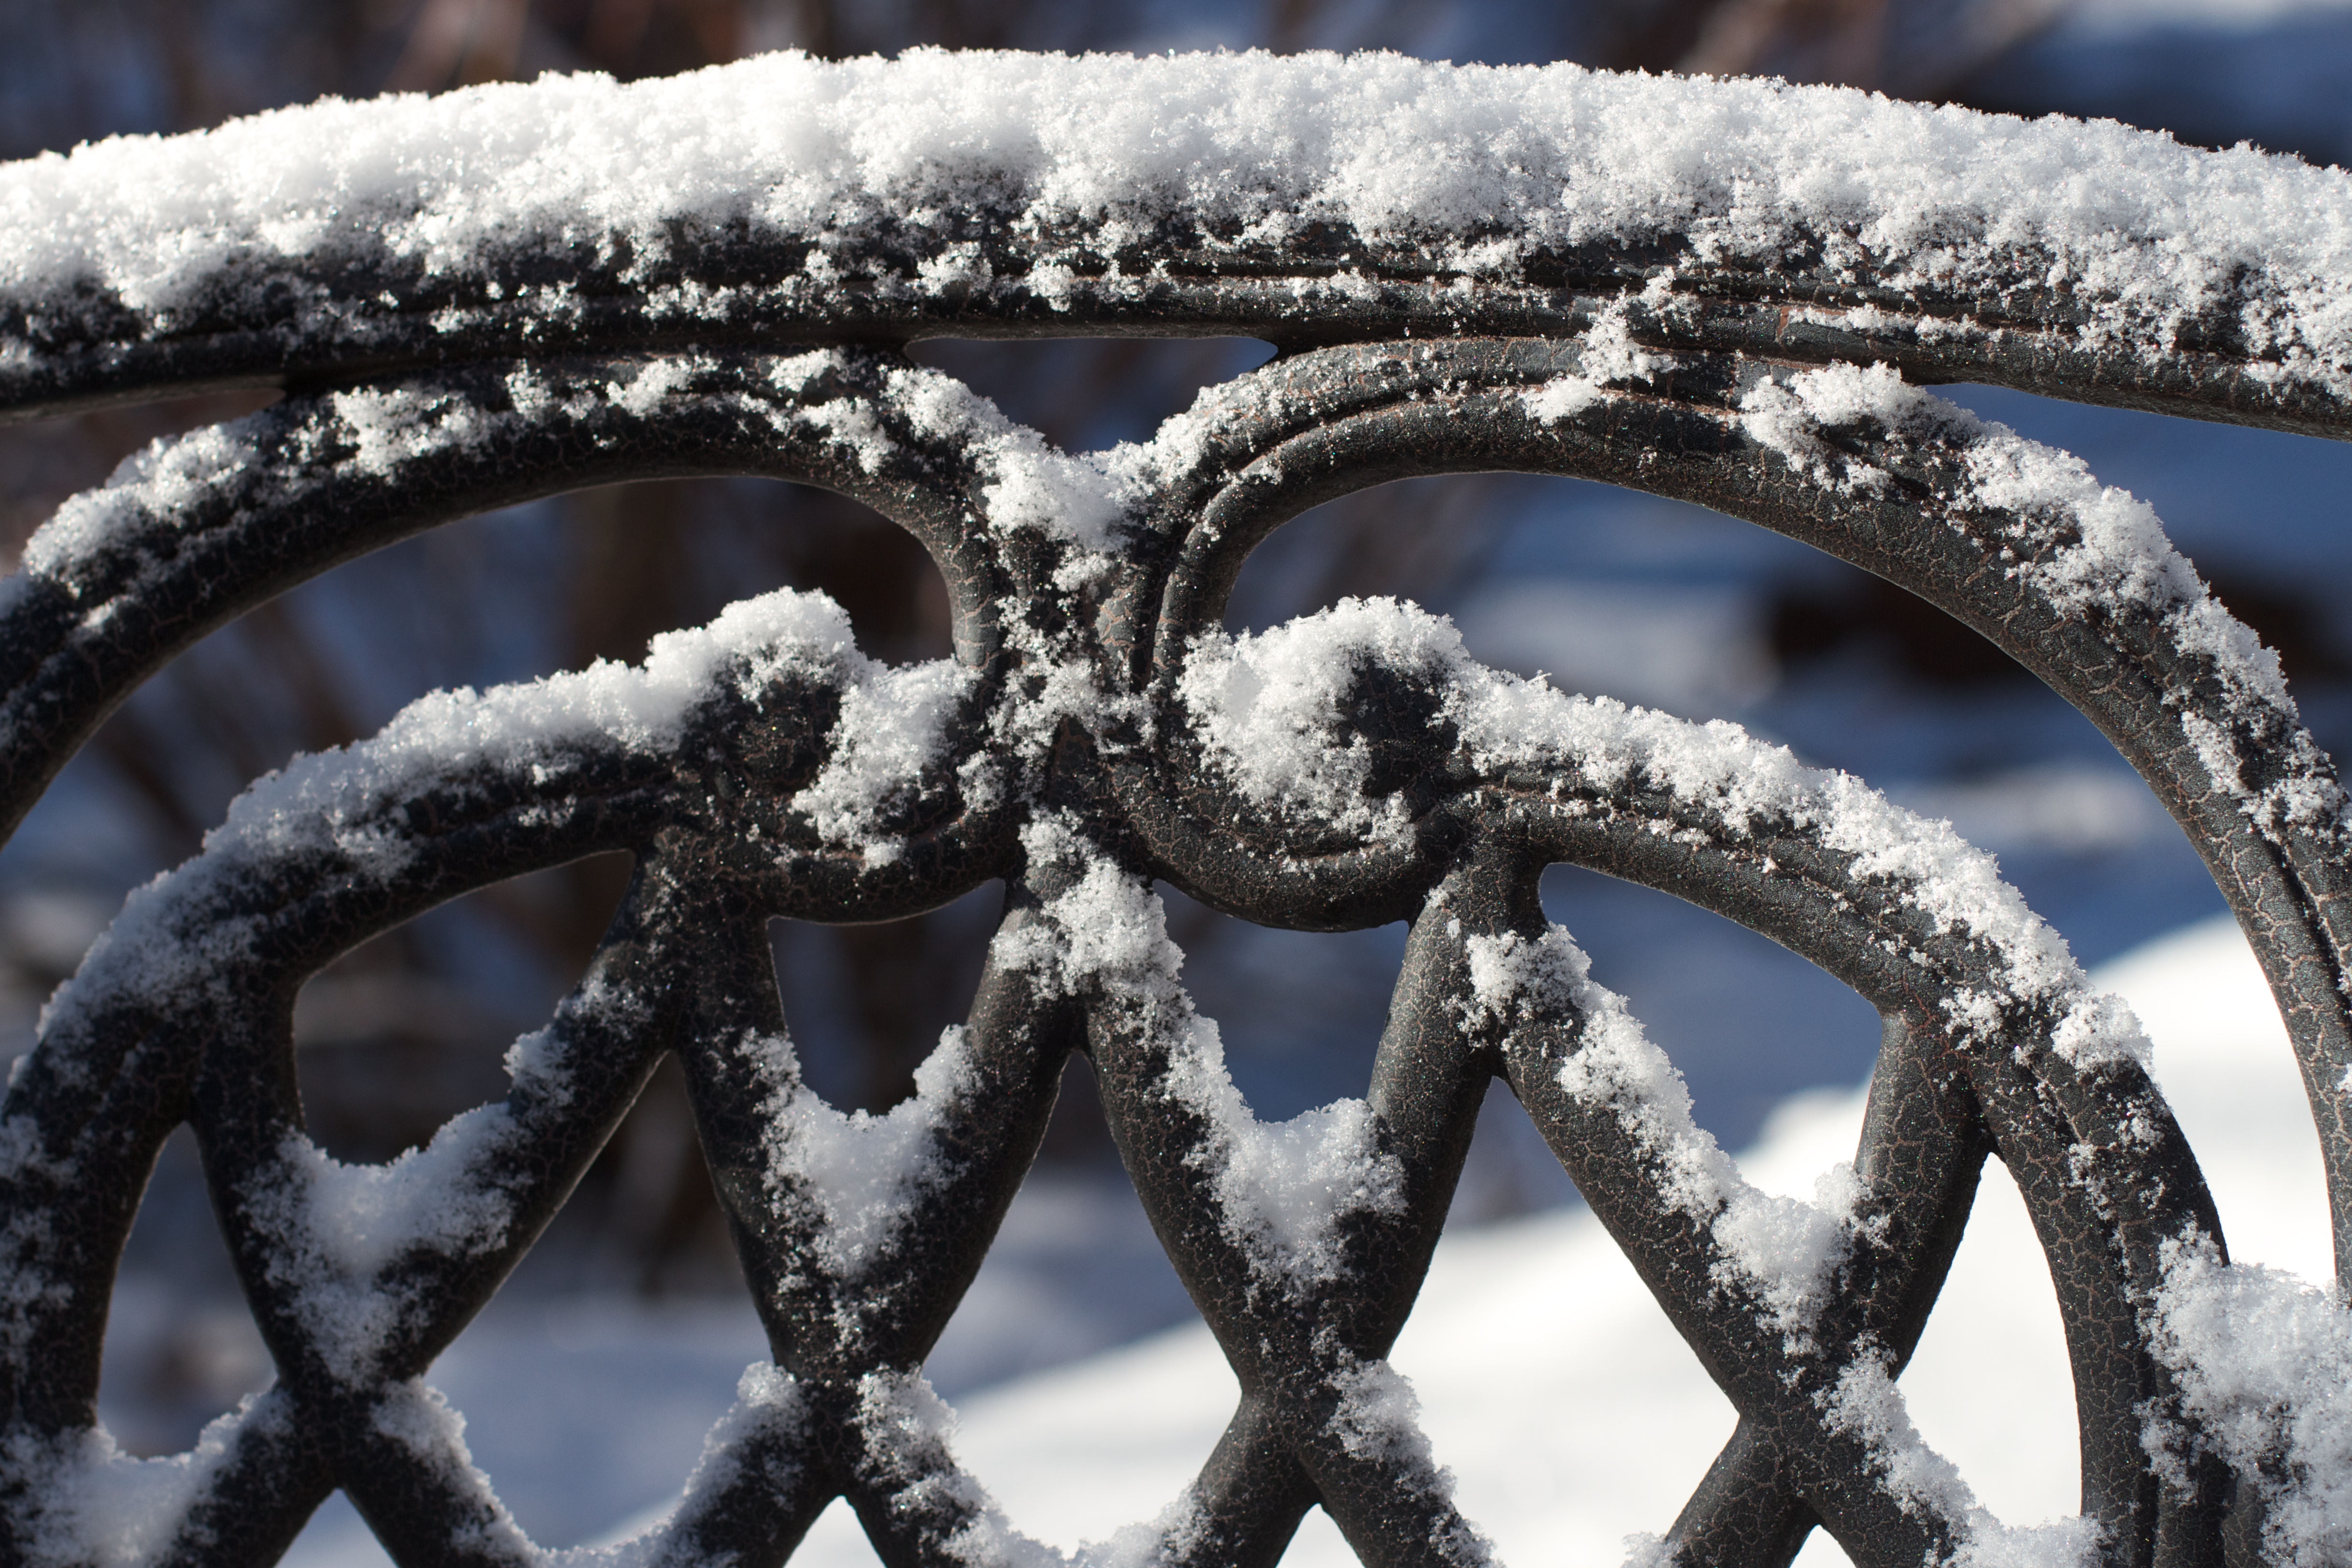
tree, branch, snow, winter, frost, ice, weather, season, close up, freezing